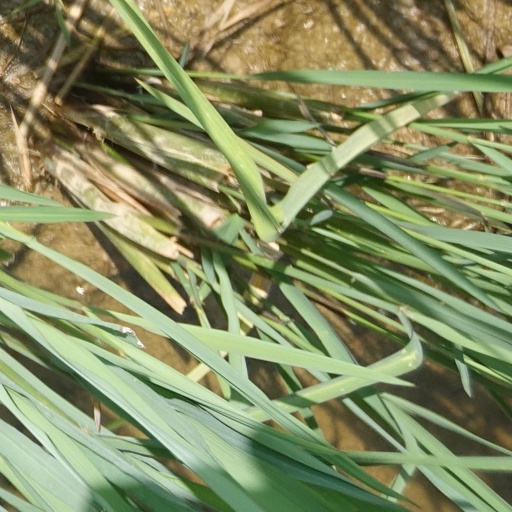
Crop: rice